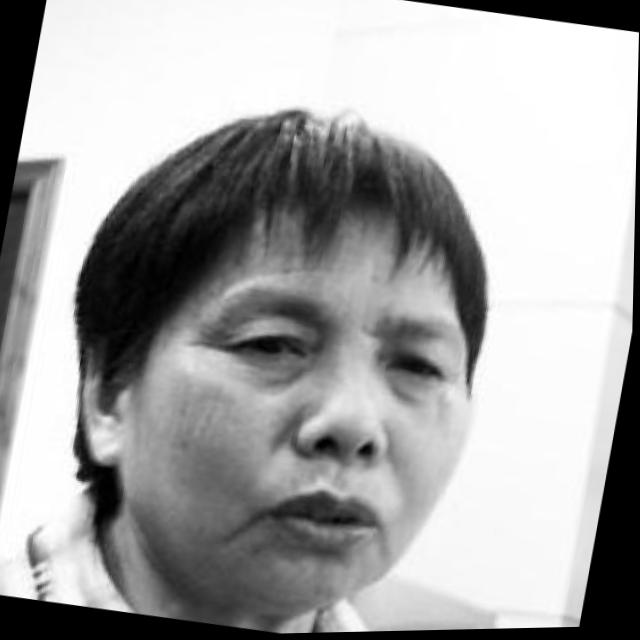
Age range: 65+